Charles Bird King

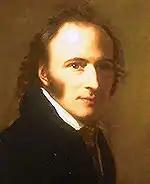
Detail of a self-portrait aged 30, 1815

Charles Bird King was born in Newport, Rhode Island, the only child of Deborah (née Bird) and Zebulon King, an American Revolutionary veteran and captain. The family traveled west after the war, but when King was four years old, his father was killed and scalped by Native Americans near Marietta, Ohio. Because of this, Deborah King took her young son and moved back to her parents' home in Newport.